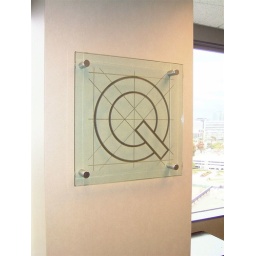
Custom signs, etched glass carved personalized wall signs by Sans Soucie Art Glass.